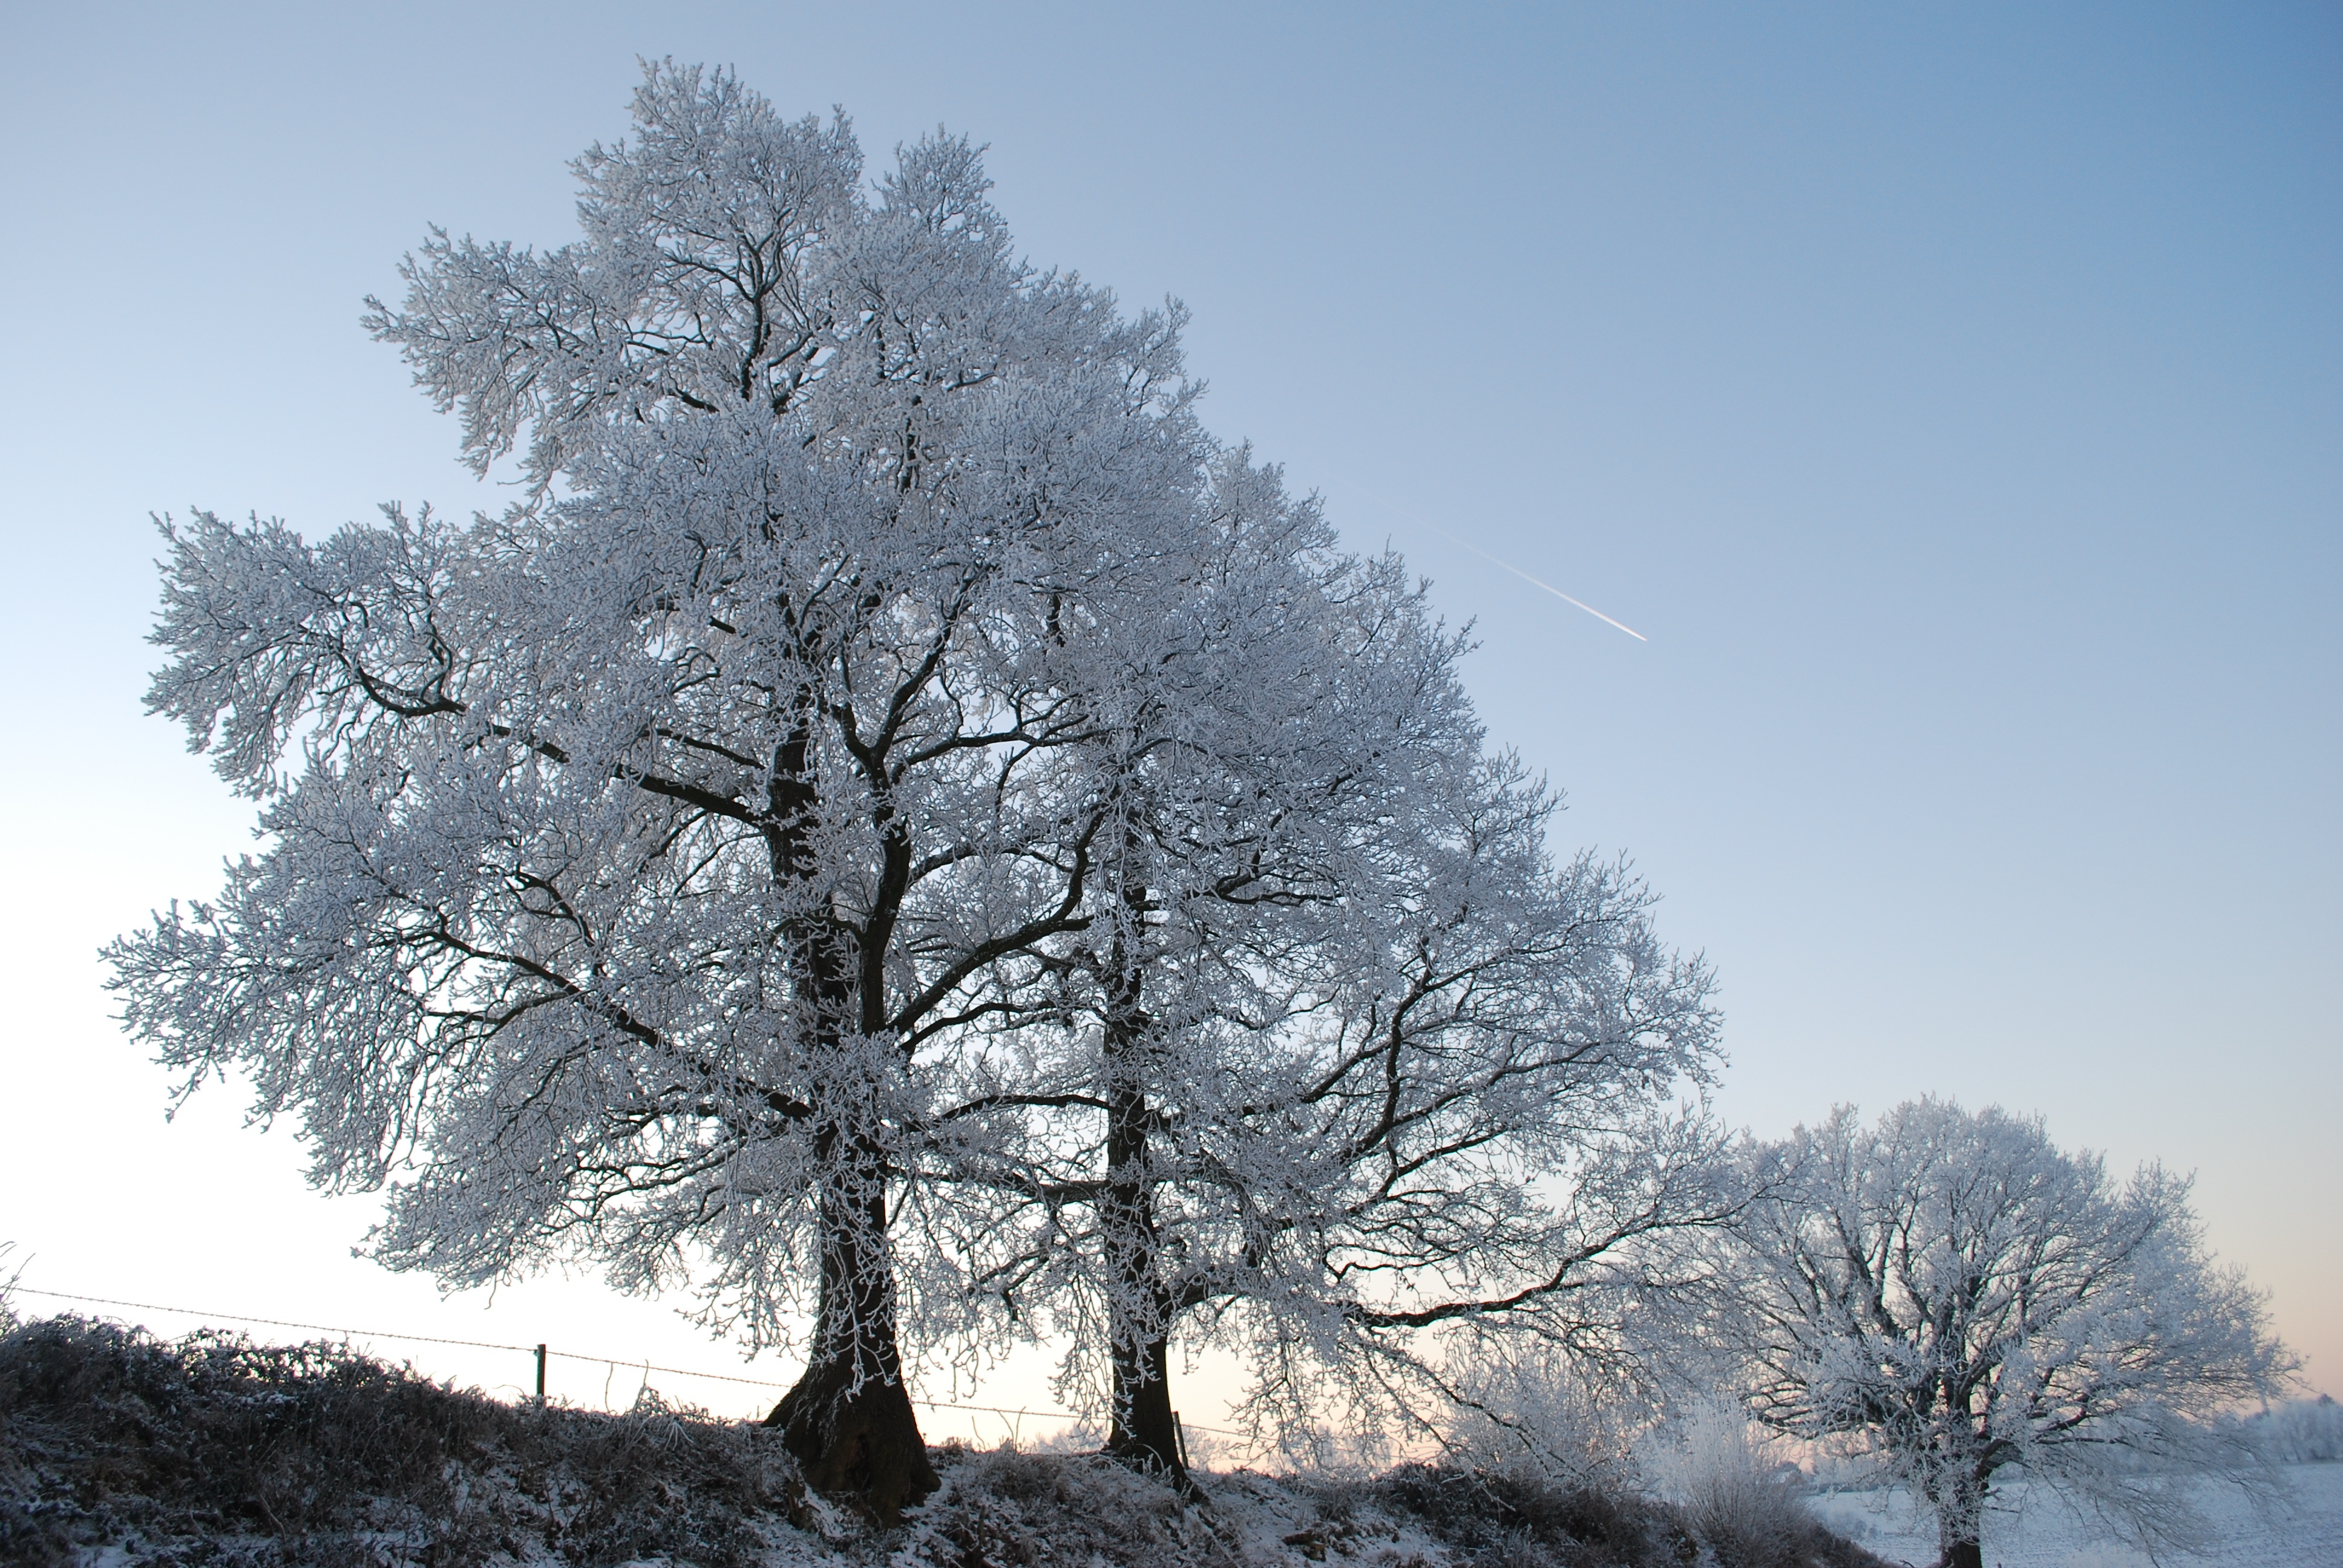
tree, nature, branch, snow, cold, winter, plant, sky, frost, ice, weather, season, trees, landscapes, gel, freezing, atmospheric phenomenon, woody plant